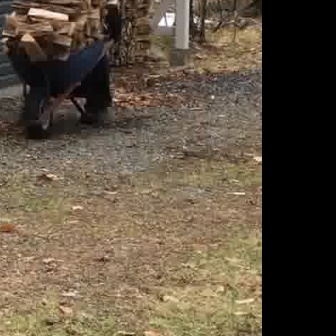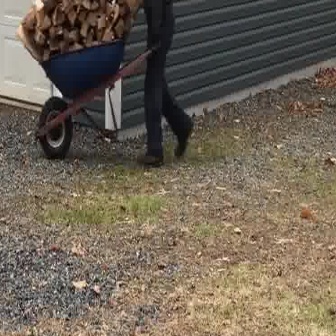
  Please identify the target specified by the bounding box [11,30,117,136] in the first image and locate it in the second image. Return the coordinates in [x_min,y_min,x_max,y_max] format.
Answer: [35,35,159,159]